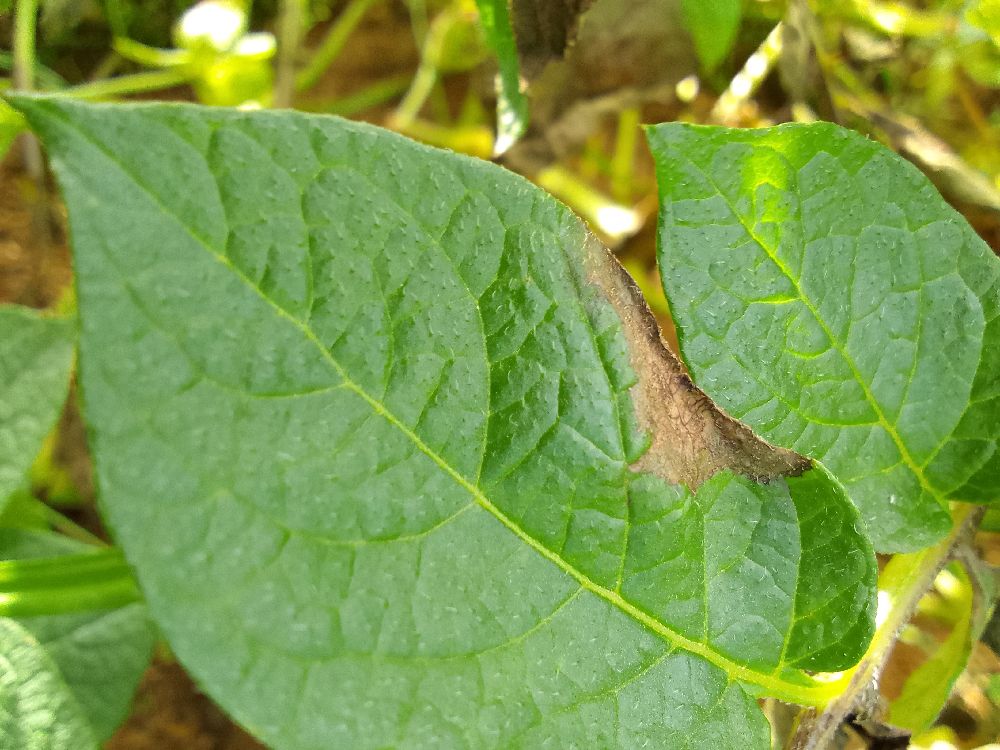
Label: Late blight